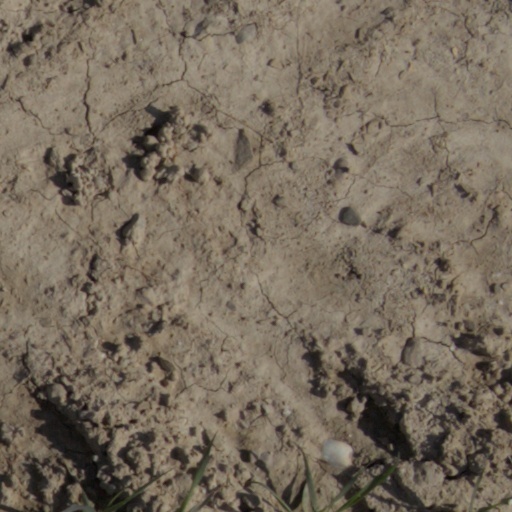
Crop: wheat